Ionising Radiations Regulations

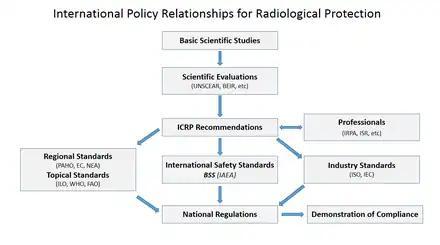
International policy relationships in radiological protection

The regulations came into force on 1 January 2000, replacing the 'Ionising Radiations Regulations 1985'. They effectively implement the majority of the European Basic Safety Standards Directive '96/29/Euratom' under the auspices of the Health and Safety at Work etc. Act 1974. This European Directive is in turn a reflection of the recommendations of the International Commission on Radiological Protection.